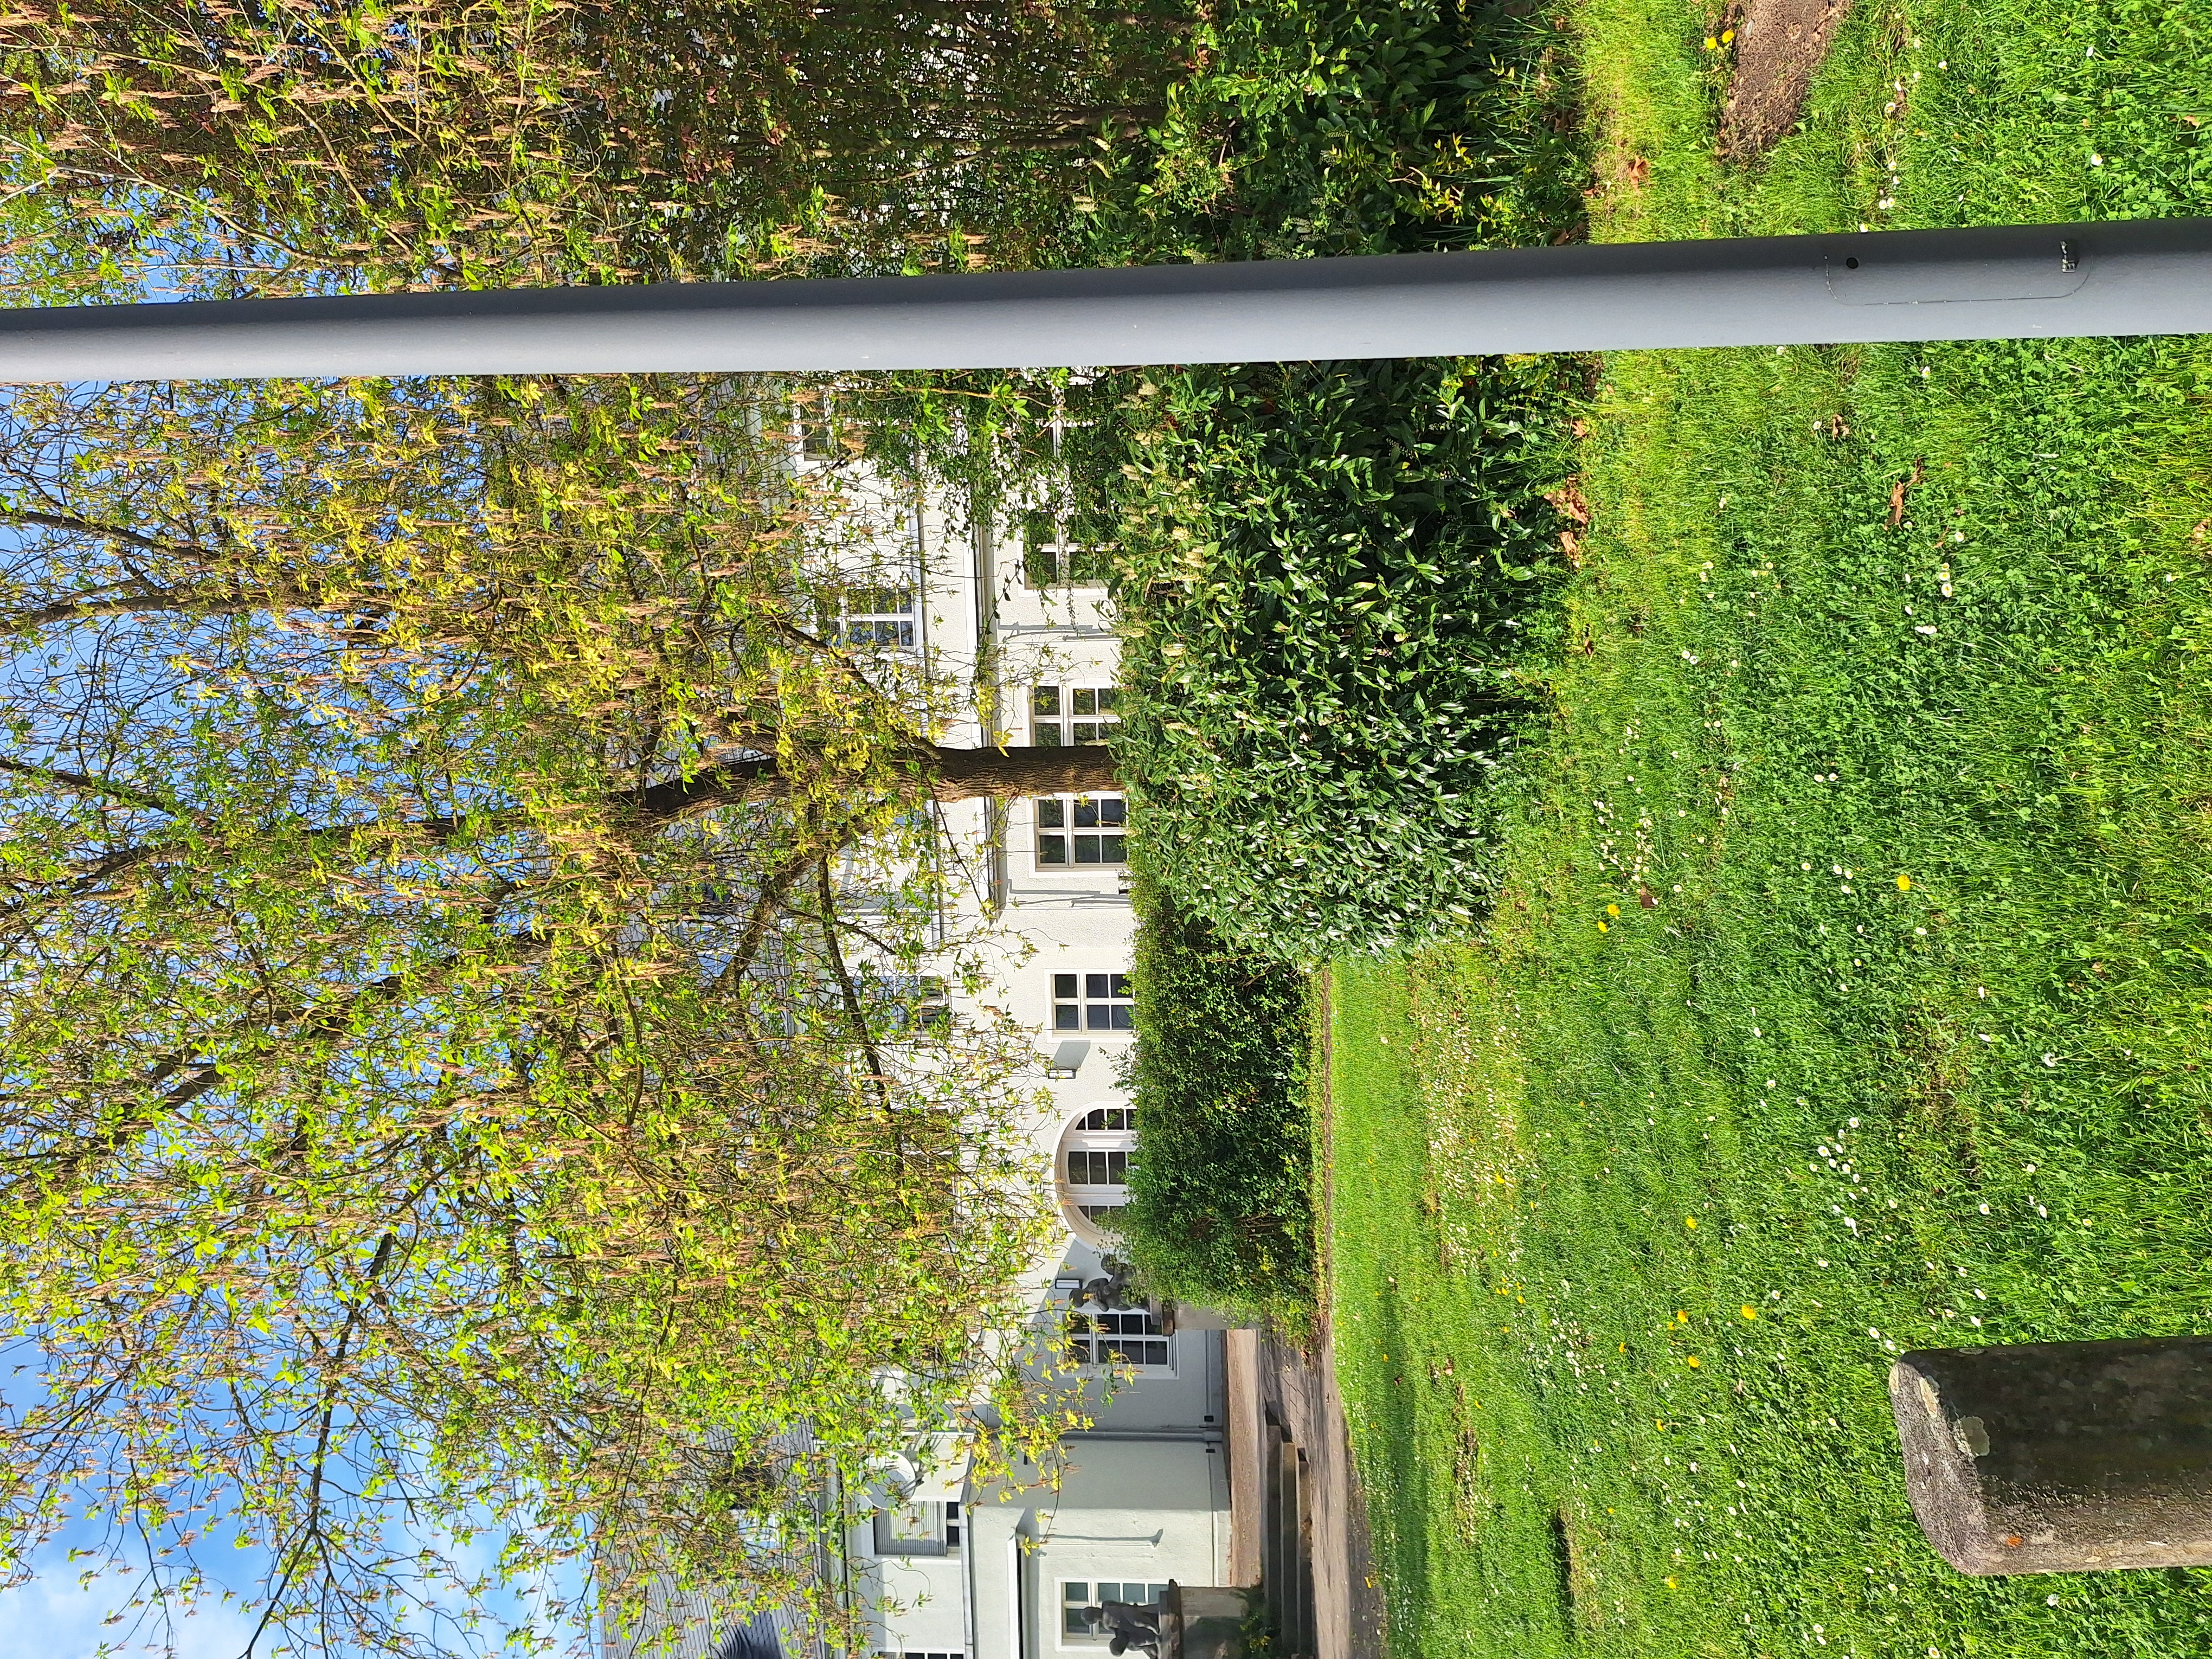
Building: Deutschhausstraße 12